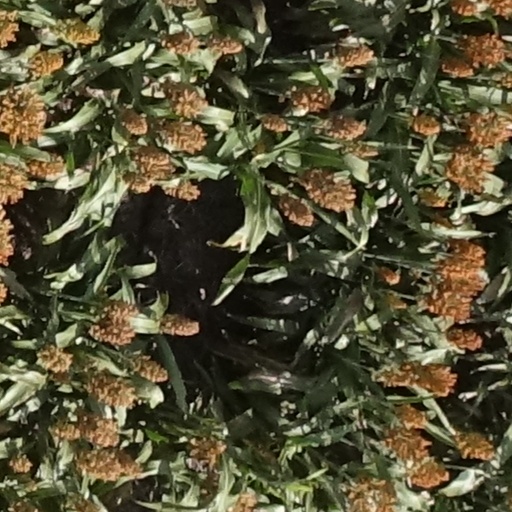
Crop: sorghum